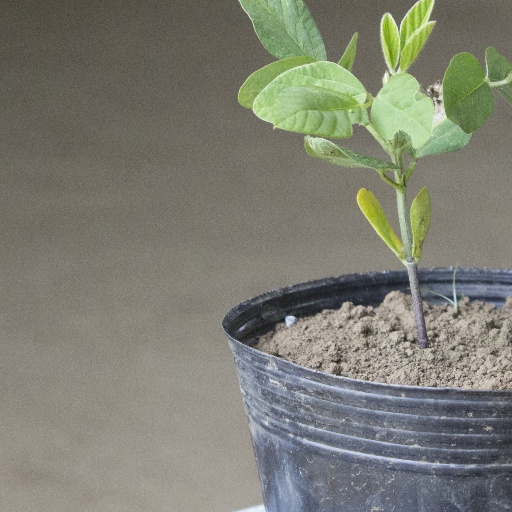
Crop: soybean